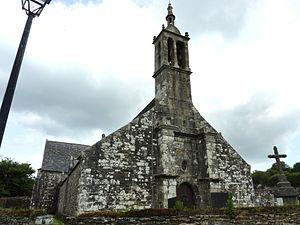
Lannédern: l'église Saint-Edern, vue de l'ouest
L’enclos paroissial de Lannédern se distingue par la qualité architecturale de ses éléments. Il a été classé monument historique par arrêté du 2 avril 1915.